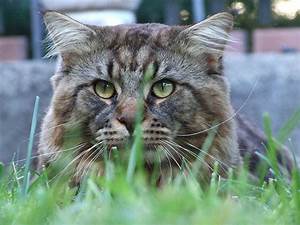
Label: gatto